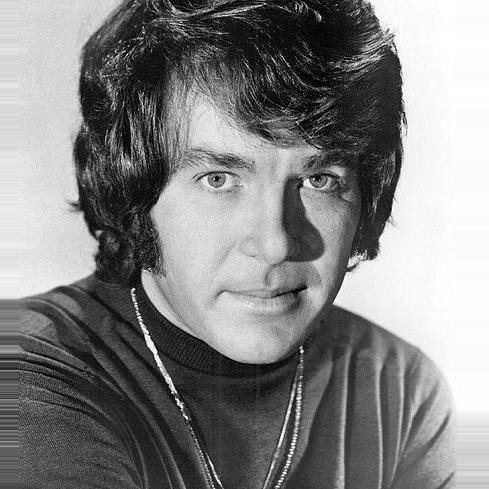
Age: 32